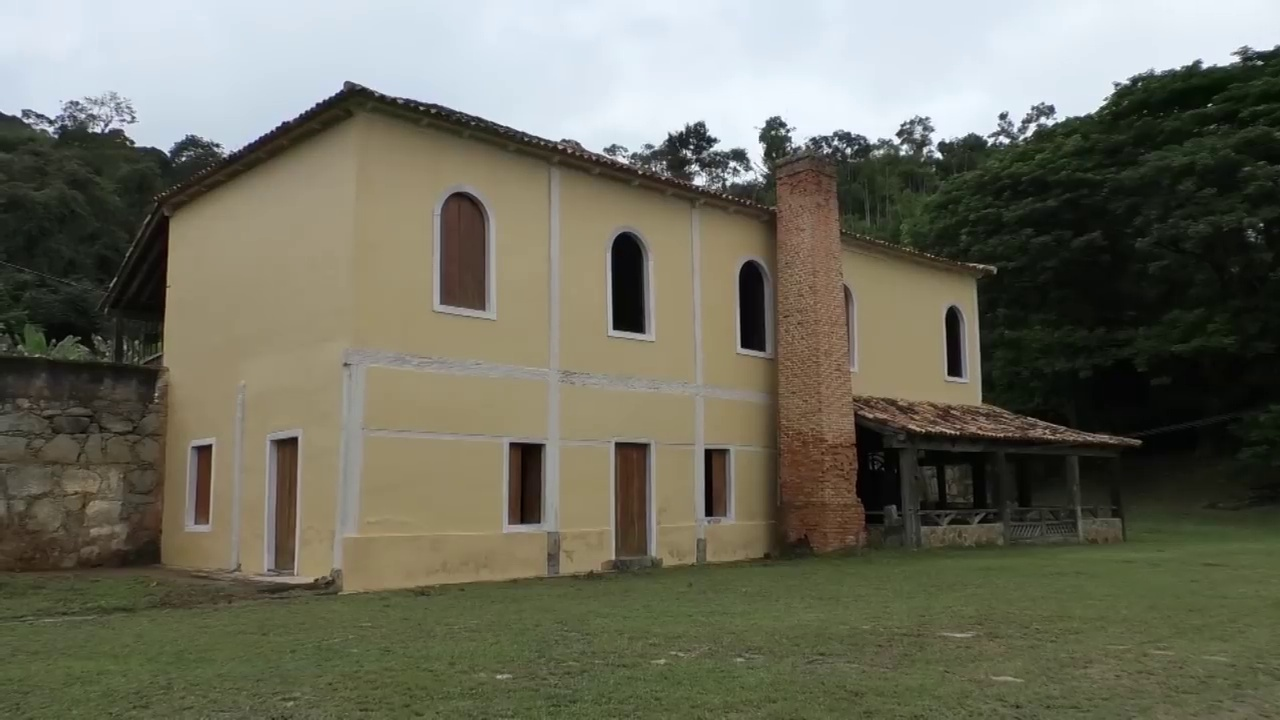
Fire: no
Smoke: no